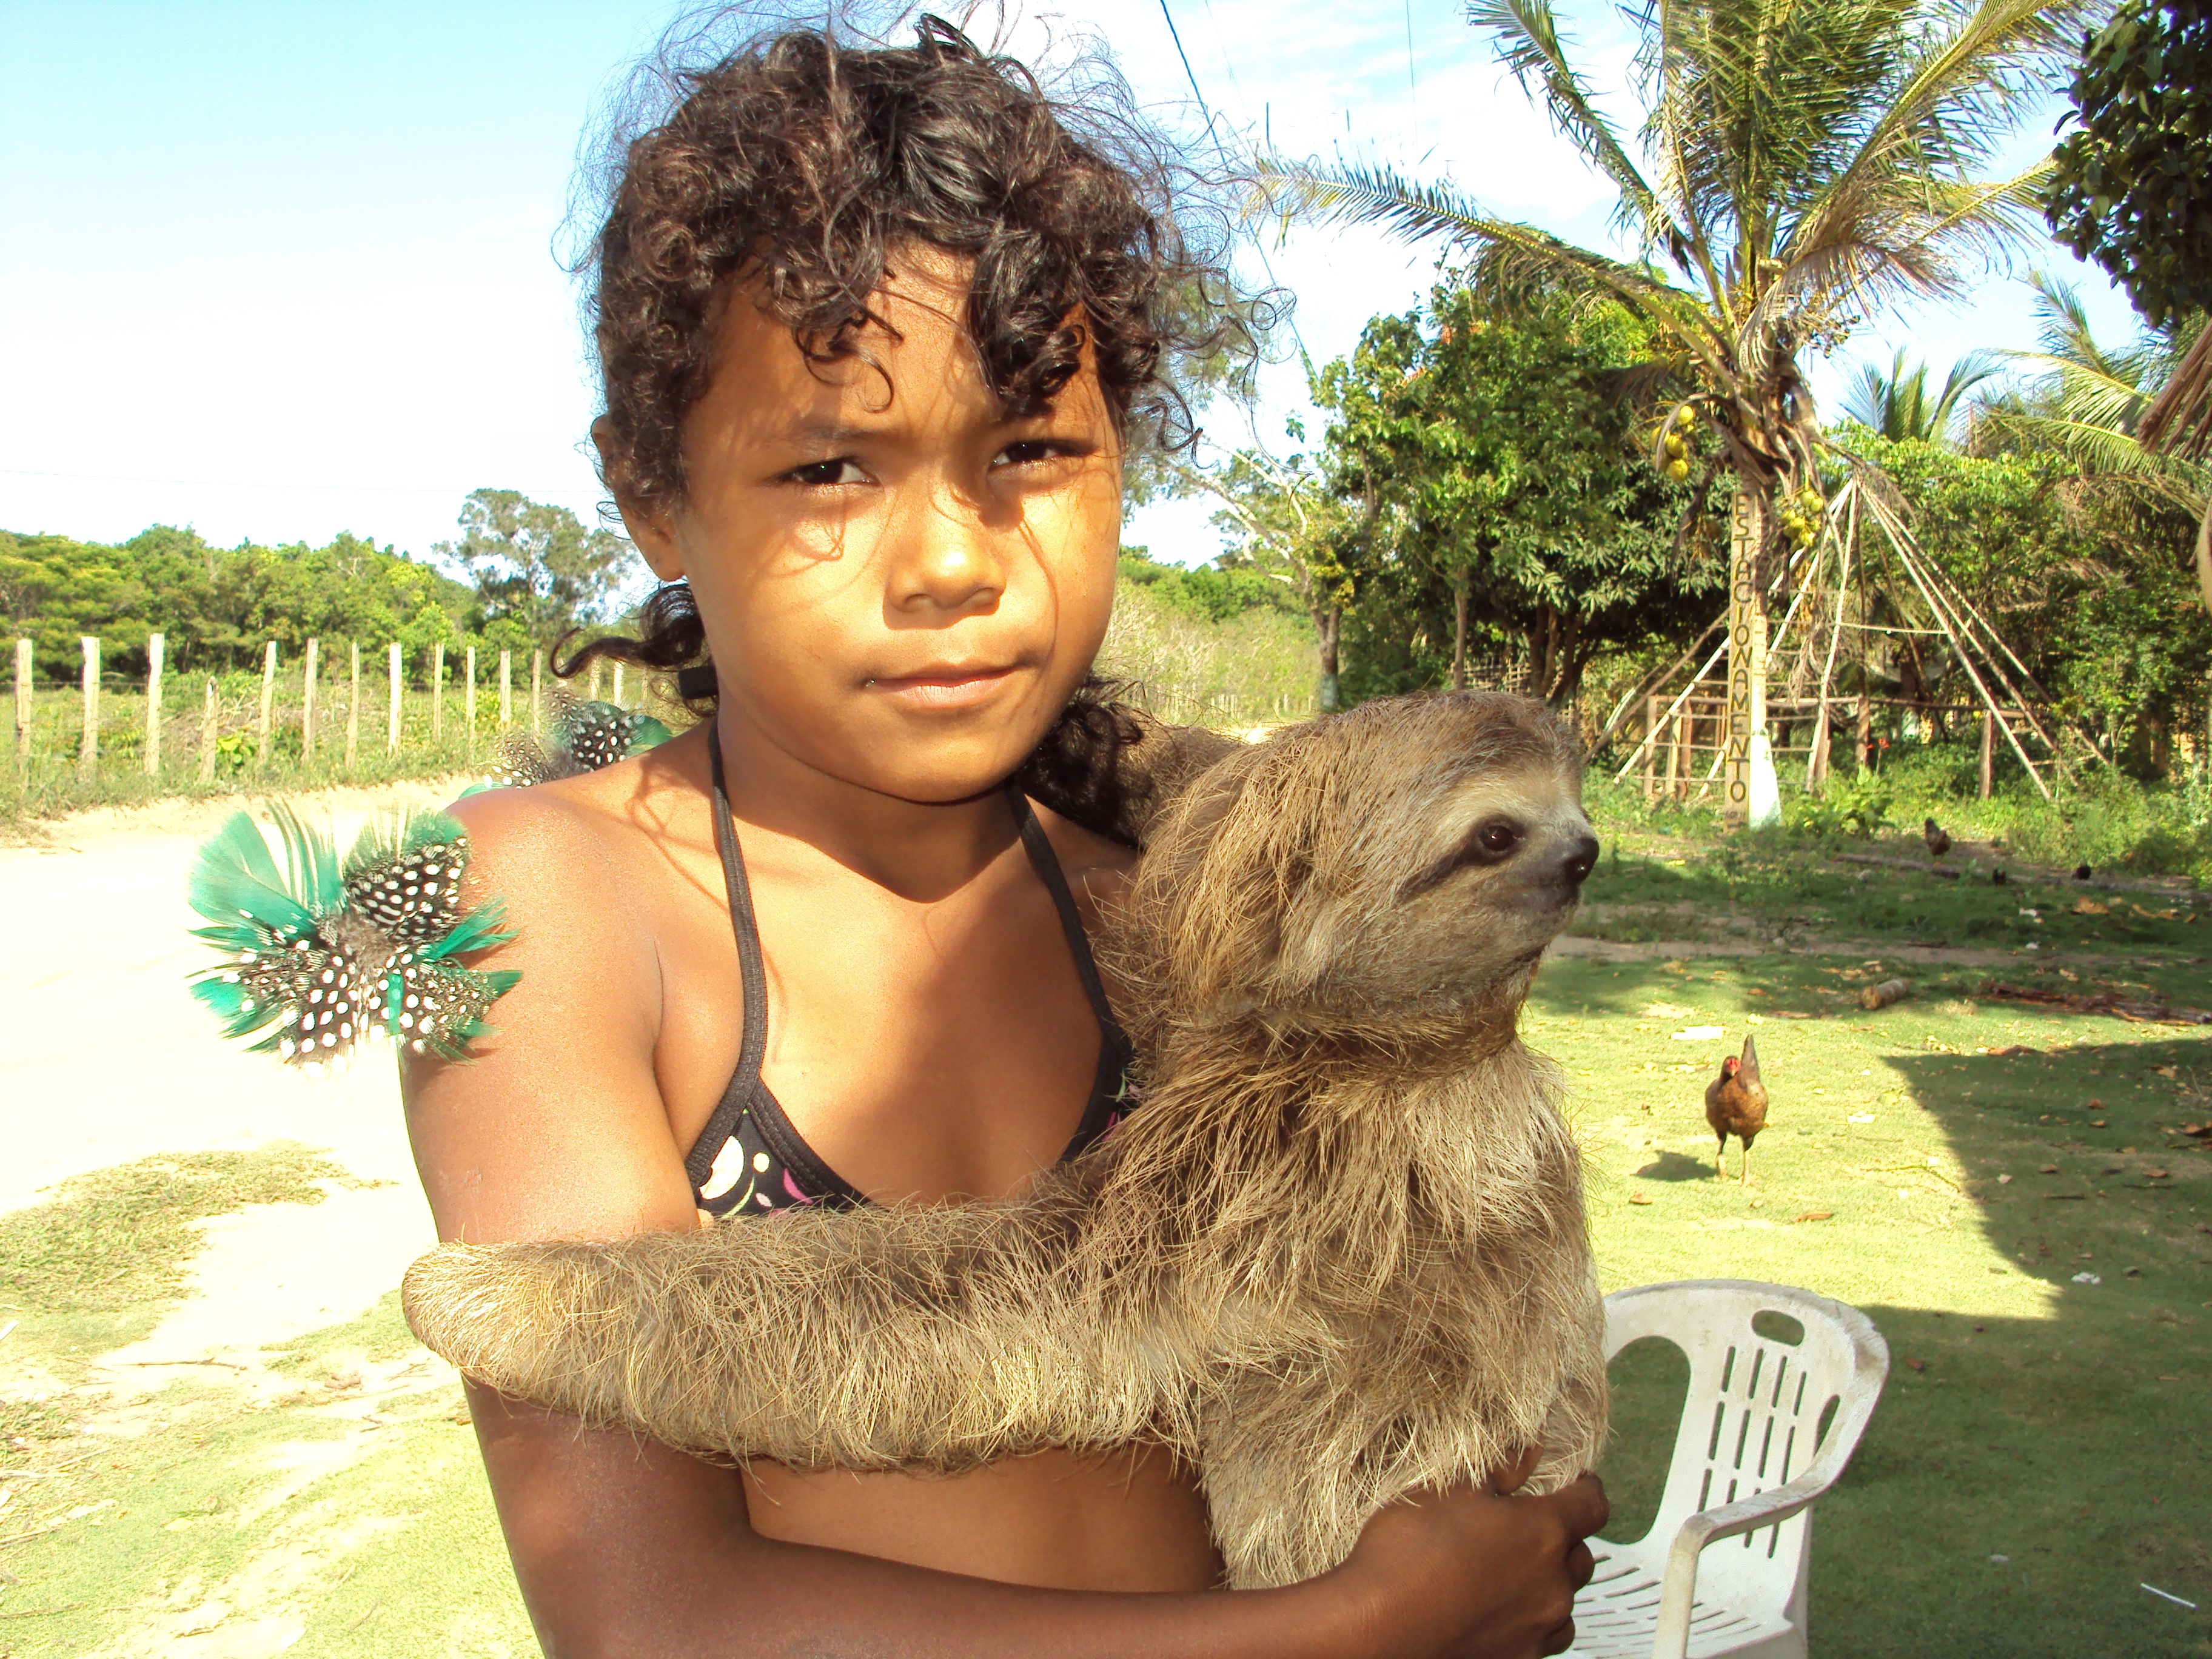
girl, jungle, child, sloth, bahia, india, brazil, koala, marsupial, laziness